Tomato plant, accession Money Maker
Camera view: bottom (45 deg); turntable rotation: 60 degrees
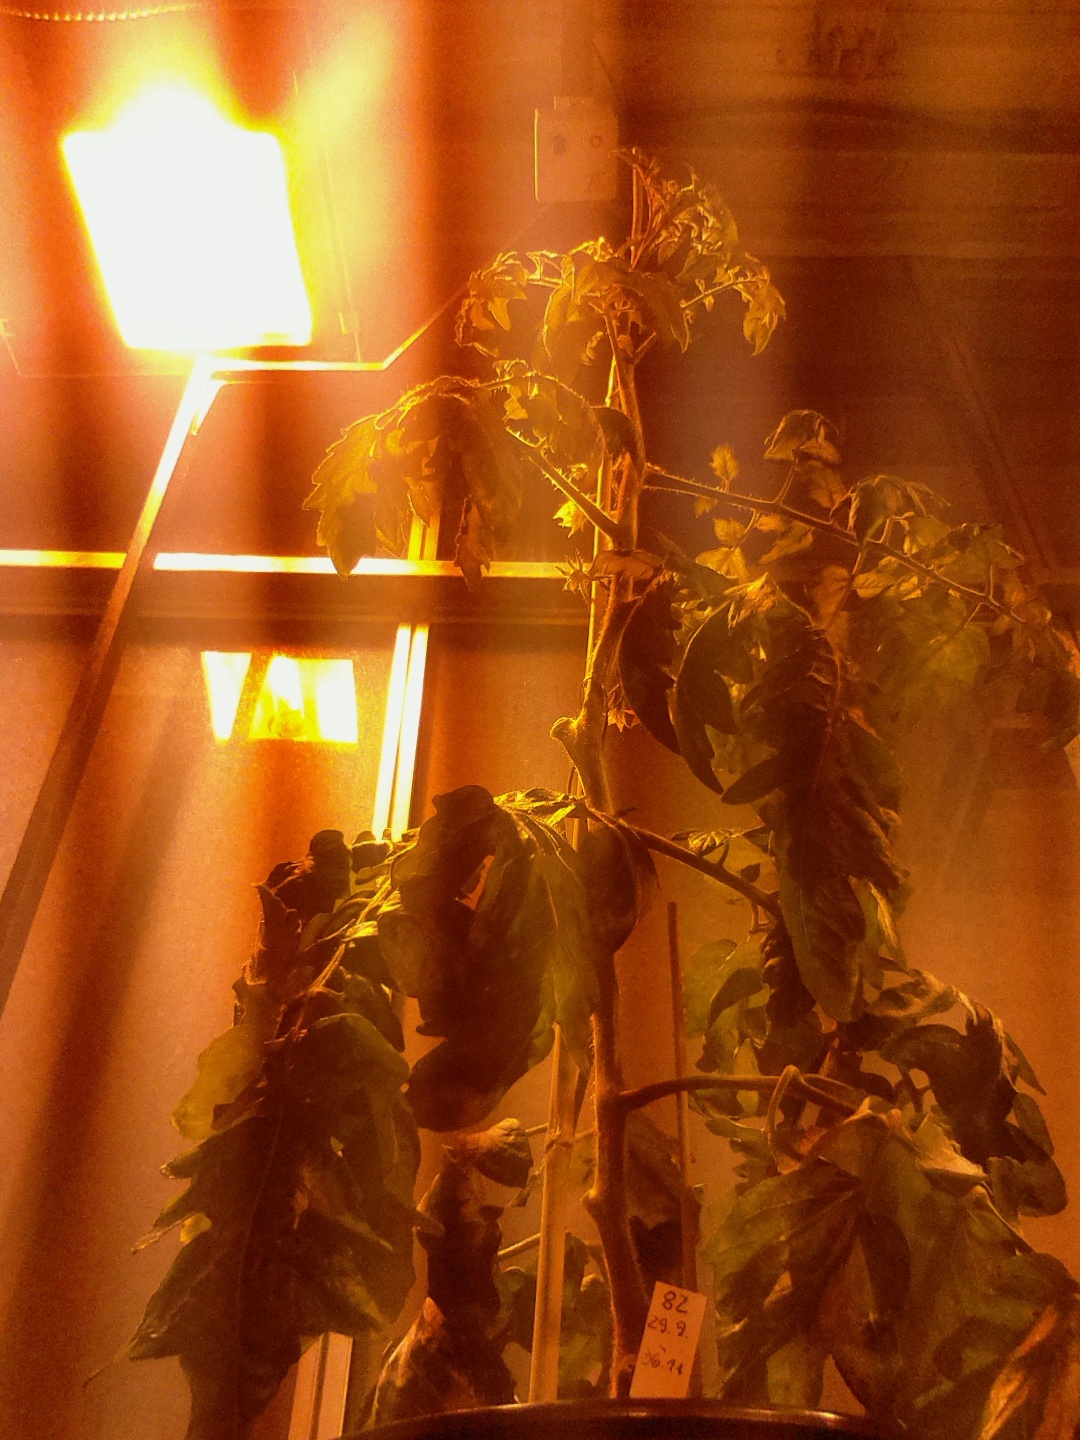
BBCH growth stage 69: End of flowering, 90%-100% of flowers open, more petals falling